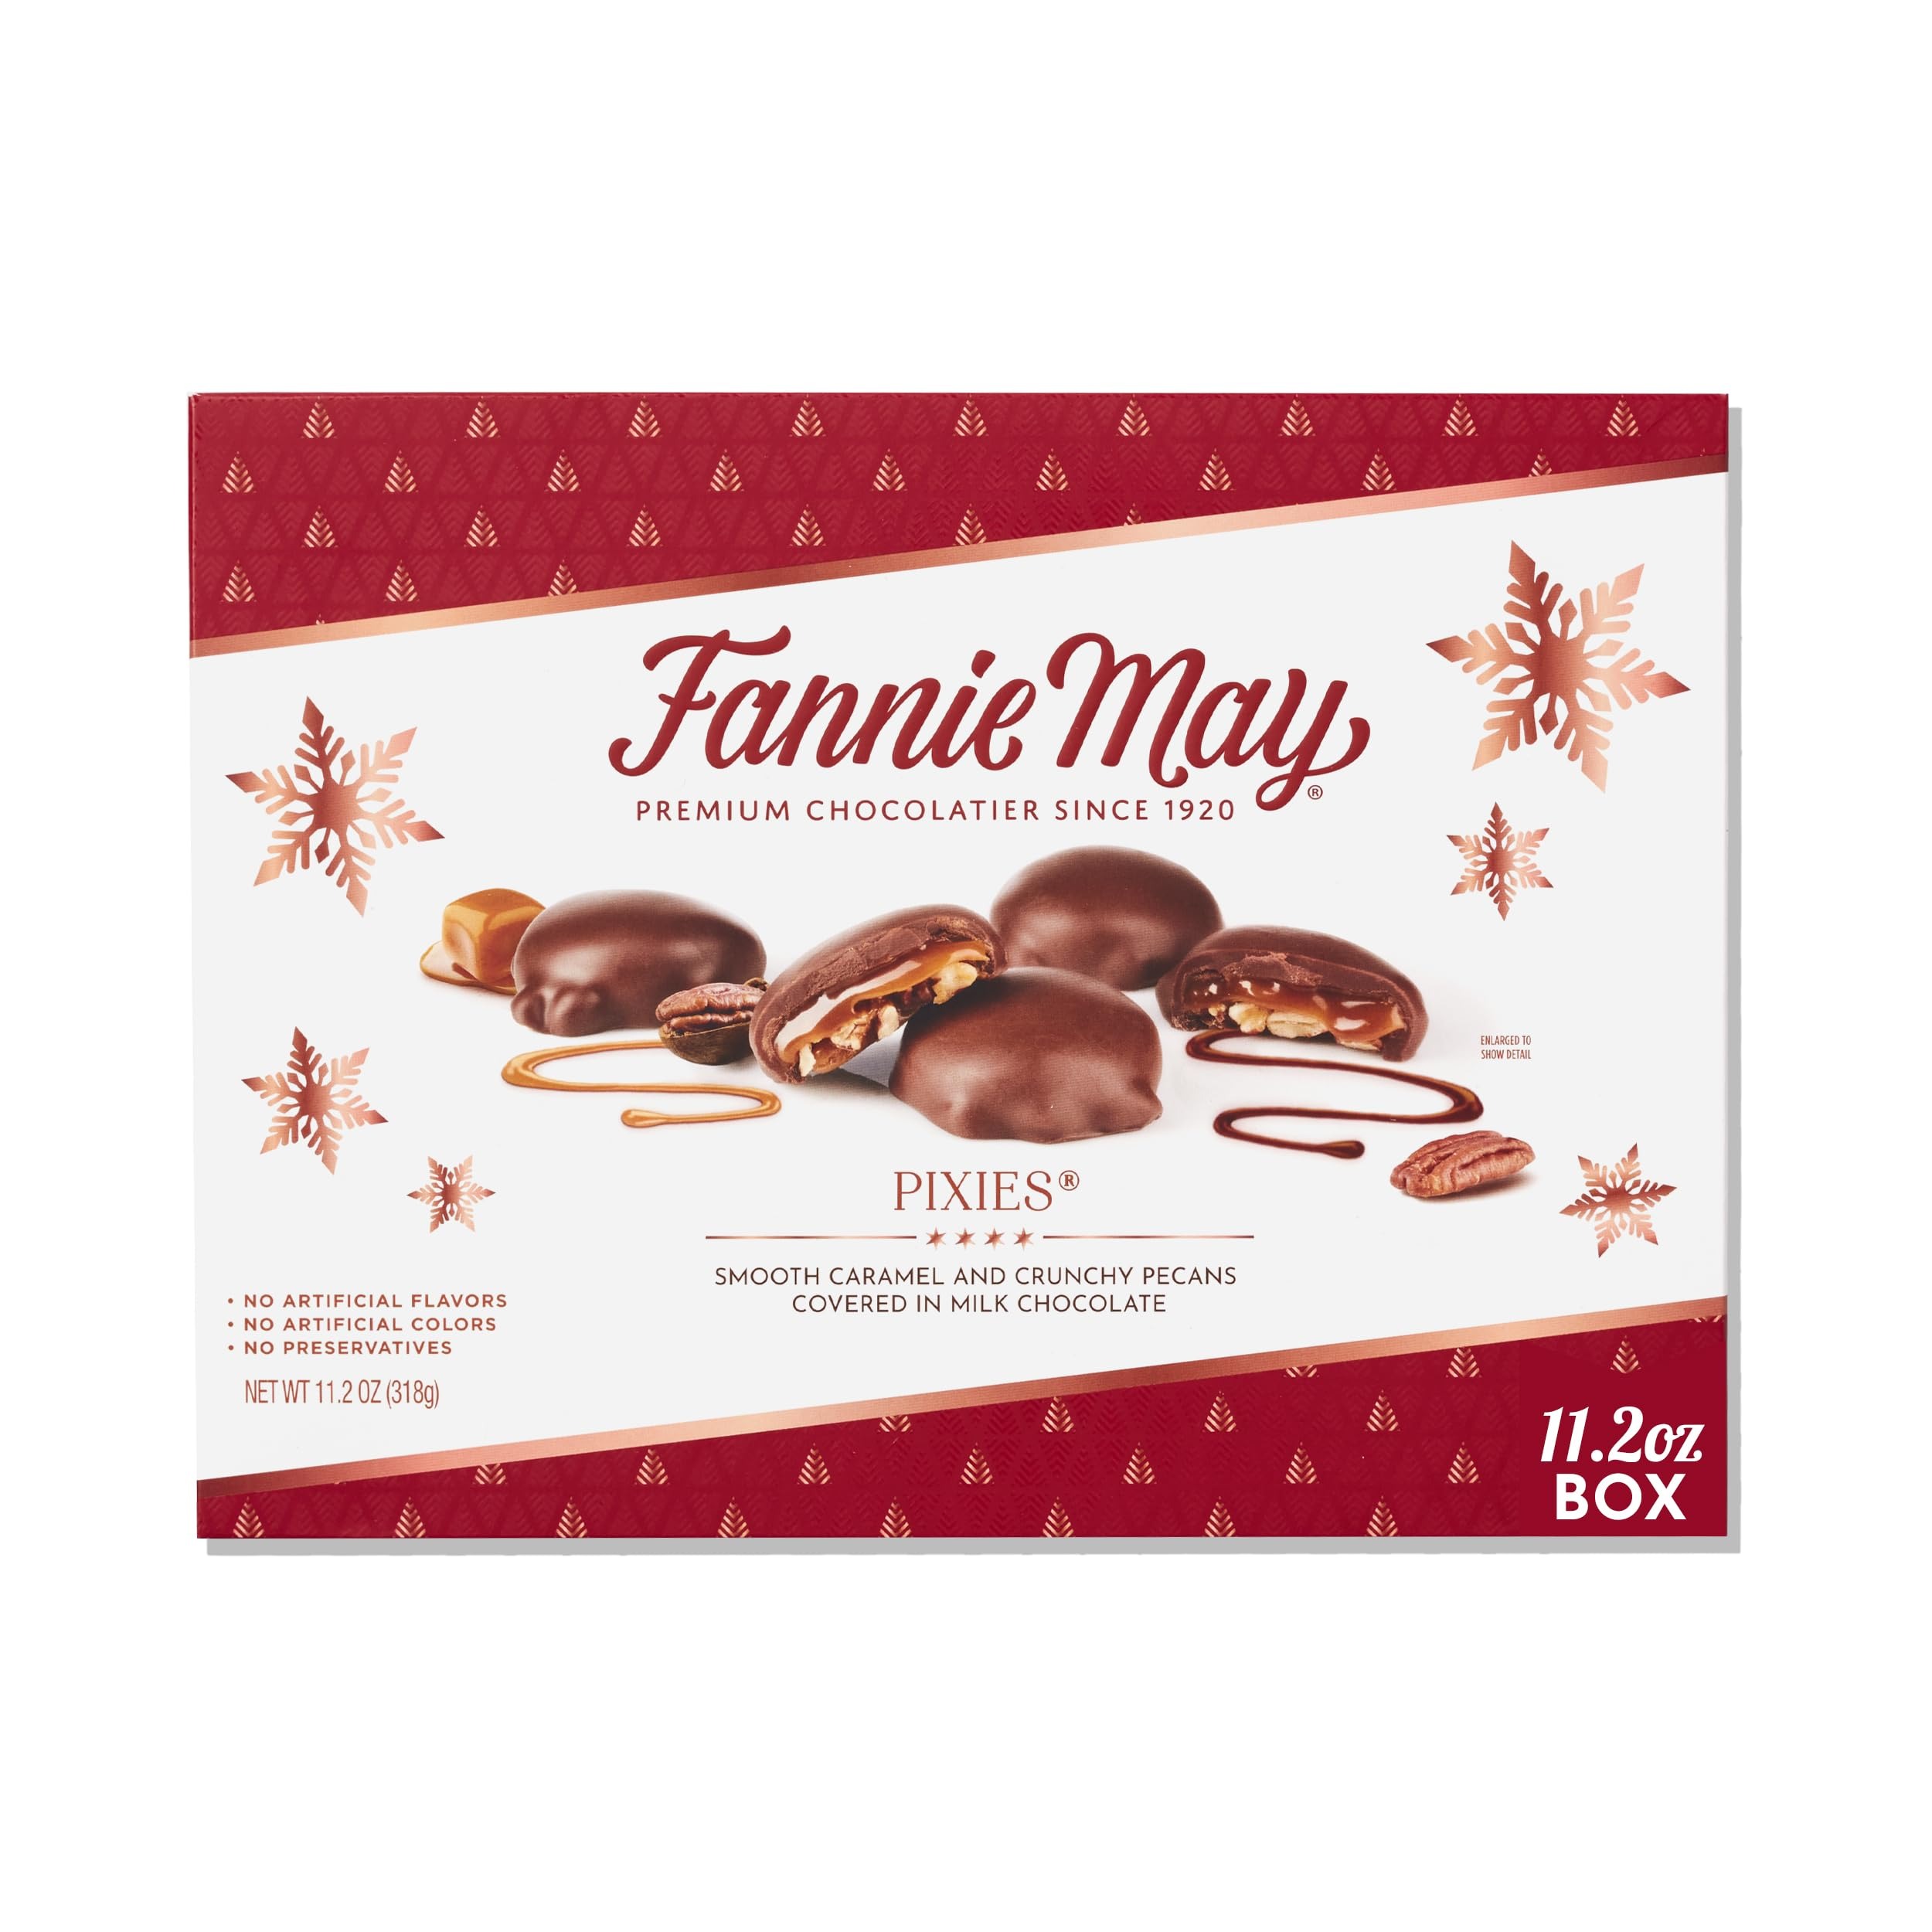
Item Name: Fannie May, Milk Chocolate Holiday Gifts, Pixies, Holiday Chocolate Gift Box, 11.2 oz
Bullet Point 1: Discover the premium, iconic taste of Fannie May’s signature gourmet chocolate candy treat, Mini Pixies, with this 11.2-ounce chocolate gift box from one of America’s favorite chocolatiers
Bullet Point 2: Fannie May’s Mini Pixies combine rich, hand-poured caramel with lightly roasted, crunchy pecans and luscious milk chocolate to craft a premium chocolate candy experience that delights with decadence
Bullet Point 3: Crafted with love, passion and the very best ingredients​, Pixies have no artificial flavors, artificial colors and preservatives and are kosher certified
Bullet Point 4: Fannie May gourmet chocolates are a delightful treat for those who savor delicious candy confections and enjoy giving a gift for life's most special moments
Bullet Point 5: A great American chocolatier, Fannie May began in Chicago over 100 years ago and, to this day, continues to craft premium confections with passion and dedication to quality so your family can enjoy them for years to come
Bullet Point 6: Celebrate the season with this holiday gift box of gourmet chocolates. This collection makes the perfect holiday treat, whether it's for a holiday Christmas party or a gift exchange idea​
Value: 11.2
Unit: Ounce

Price: 33.99